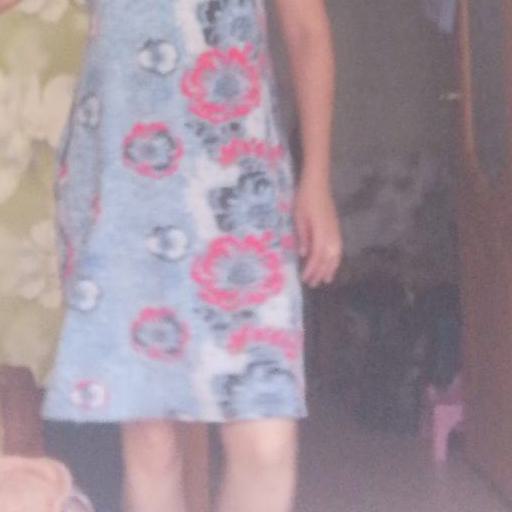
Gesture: no_gesture